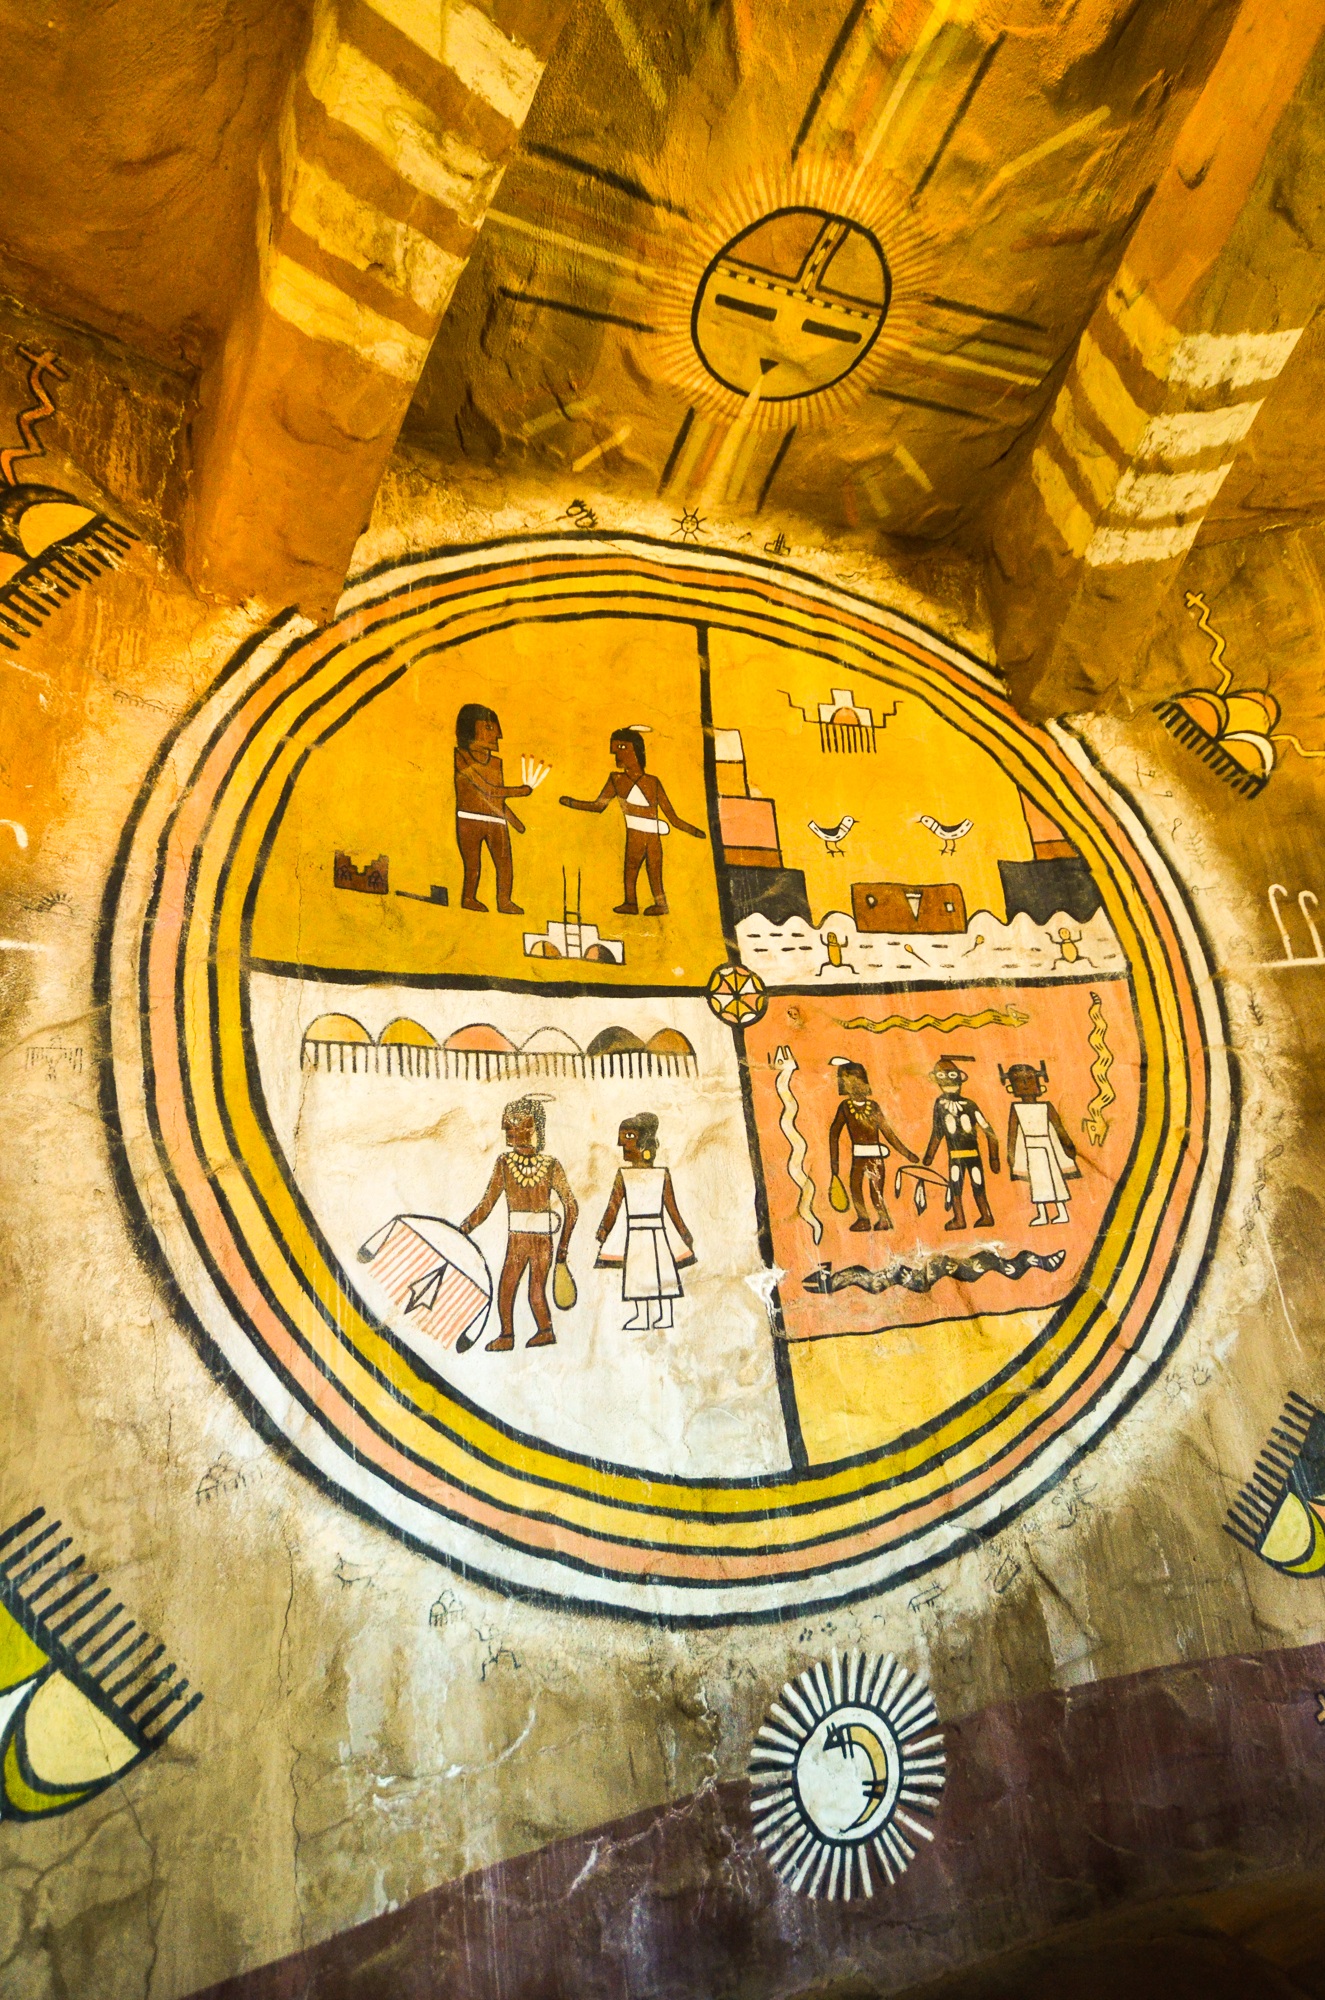
usa, america, grand canyon, national park, painting, arizona, art, poster, shape, observation tower, indians, ancient history